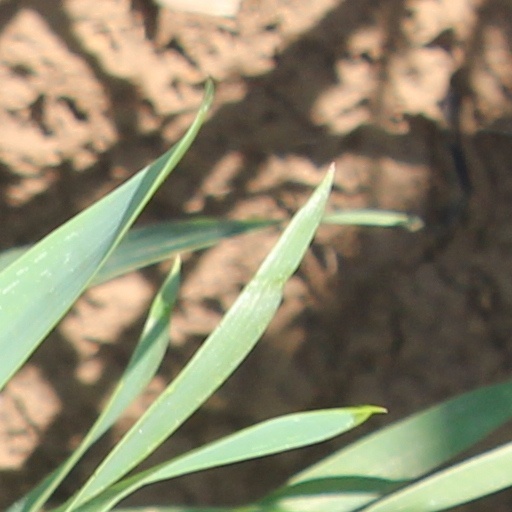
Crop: wheat